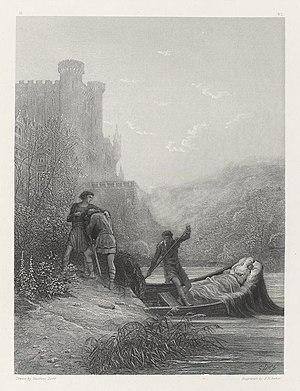
Les deux frères enlevèrent de la litière le corps de leur sœur, et le placèrent sur le noir tillac